History of New York City (1855–1897)

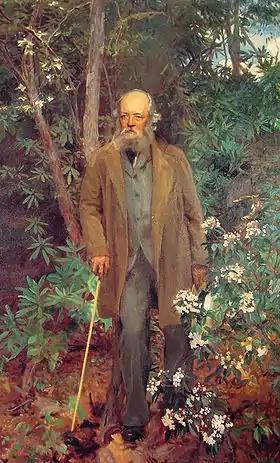
John Singer Sargent, "Frederick Law Olmsted, (1822-1903)" (1895)

As the population grew explosively in Lower Manhattan after 1820, middle-class residents were drawn to the few existing open spaces, mainly cemeteries, to get away from the noises, smells, and chaotic life in the city. Landscape painter Asher Brown Durand and writer William Cullen Bryant, recalling their rural upbringing and the great parks of Europe, advocated the therapeutic value of nature in the overcrowded city. Along with architect Andrew Jackson Downing, they envisioned a great park. The state government in 1853 provided $5 million and eminent domain powers to buy out the land owners of what became Central Park. Egbert L. Viele drew the original plans, but Frederick Law Olmsted and Calvert Vaux made the final Greensward Plan design and have received the main credit.